District of Columbia National Guard

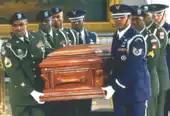
DCNG Honor Guard selected to support the Rosa Parks funeral service during October 2005 at the U.S. Capitol Rotunda.

On the morning of September 11, 2001, a duty officer from the 113th Wing, D.C. Air National Guard received a call from the U.S. Secret Service with instructions from the White House to scramble F-16s. The Pentagon had just been hit, and the White House knew another airliner, United Flight 93, had been hijacked. After a call with the White House operations center, the 113th Wing commander issued a scramble order to set up a combat air patrol over D.C. and to deter all aircraft within 20 miles with "whatever force is necessary… to keep from hitting a building downtown." As the F-16 crew returned due to fuel, the next crew went out. There was no time to arm them with missiles, so each fighter went out carrying only 500 training bullets—just enough for a five-second burst. At the time, they believed that there may have been more hostile aircraft. D.C. Air National Guard pilots were prepared to stop any hostile aircraft they encountered by any means necessary, up to and including ramming hijacked airliners. By this point, fighters from Langley Air Force Base and the fighters from the D.C. National Guard were put in contact with each other. Flight 93 was no longer a threat, but the two units worked together to escort aircraft out of the airspace.